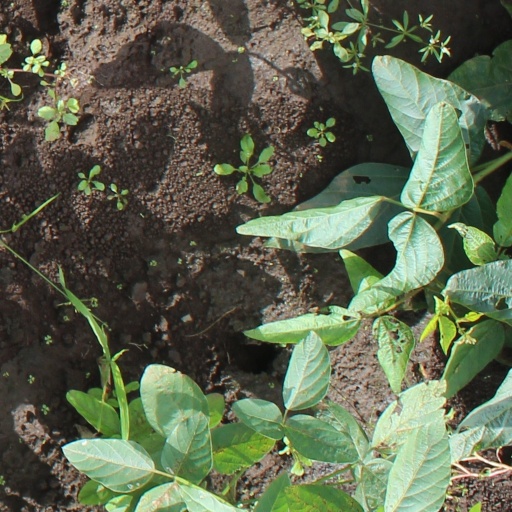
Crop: soybean